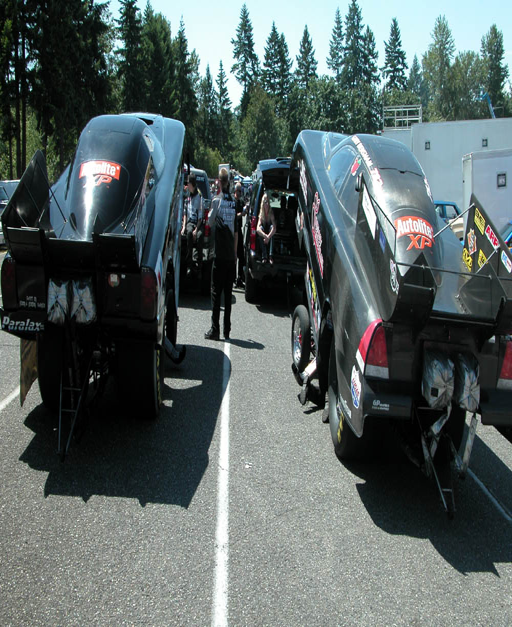
funny cars to the lanes